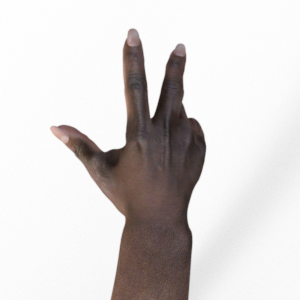
Label: scissors